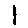
Label: 1